Wilhelm Simmler

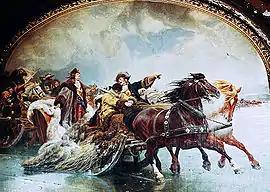

He stood out especially for his history painting, genre painting and hunting motifs, which marked him out as a successful artist even during his lifetime. From 1862, he was represented at exhibitions in Berlin, Düsseldorf and Berlin. In later years, he painted panoramas and mural paintings. In collaboration with Emil Hünten, Simmler produced the for the Berlin panorama rotunda "Nationalpanorama" in Herwarthstraße, which opened in February 1881. In 1883, the panorama was removed and later still shown in Cologne and Hamburg. This was followed in 1882 by the Orient Panorama "Entry of the Mecca Caravan into Cairo" by Simmler and Themistokles von Eckenbrecher (118 × 15 metres) for the city of Hamburg. For the Ruhmeshalle Berlin he completed around 1891, he produced the mural "Übergang über das Kurische Haff vom 19. Januar 1679", which was destroyed by a bomb hit during the Second World War in 1944.